Catcall (novel)

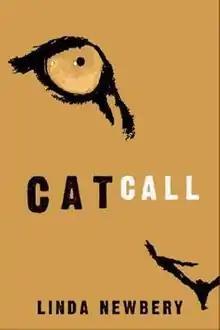

Catcall is a 2006 children's novel by Linda Newbery. It won the Nestlé Children's Book Prize Silver Award.